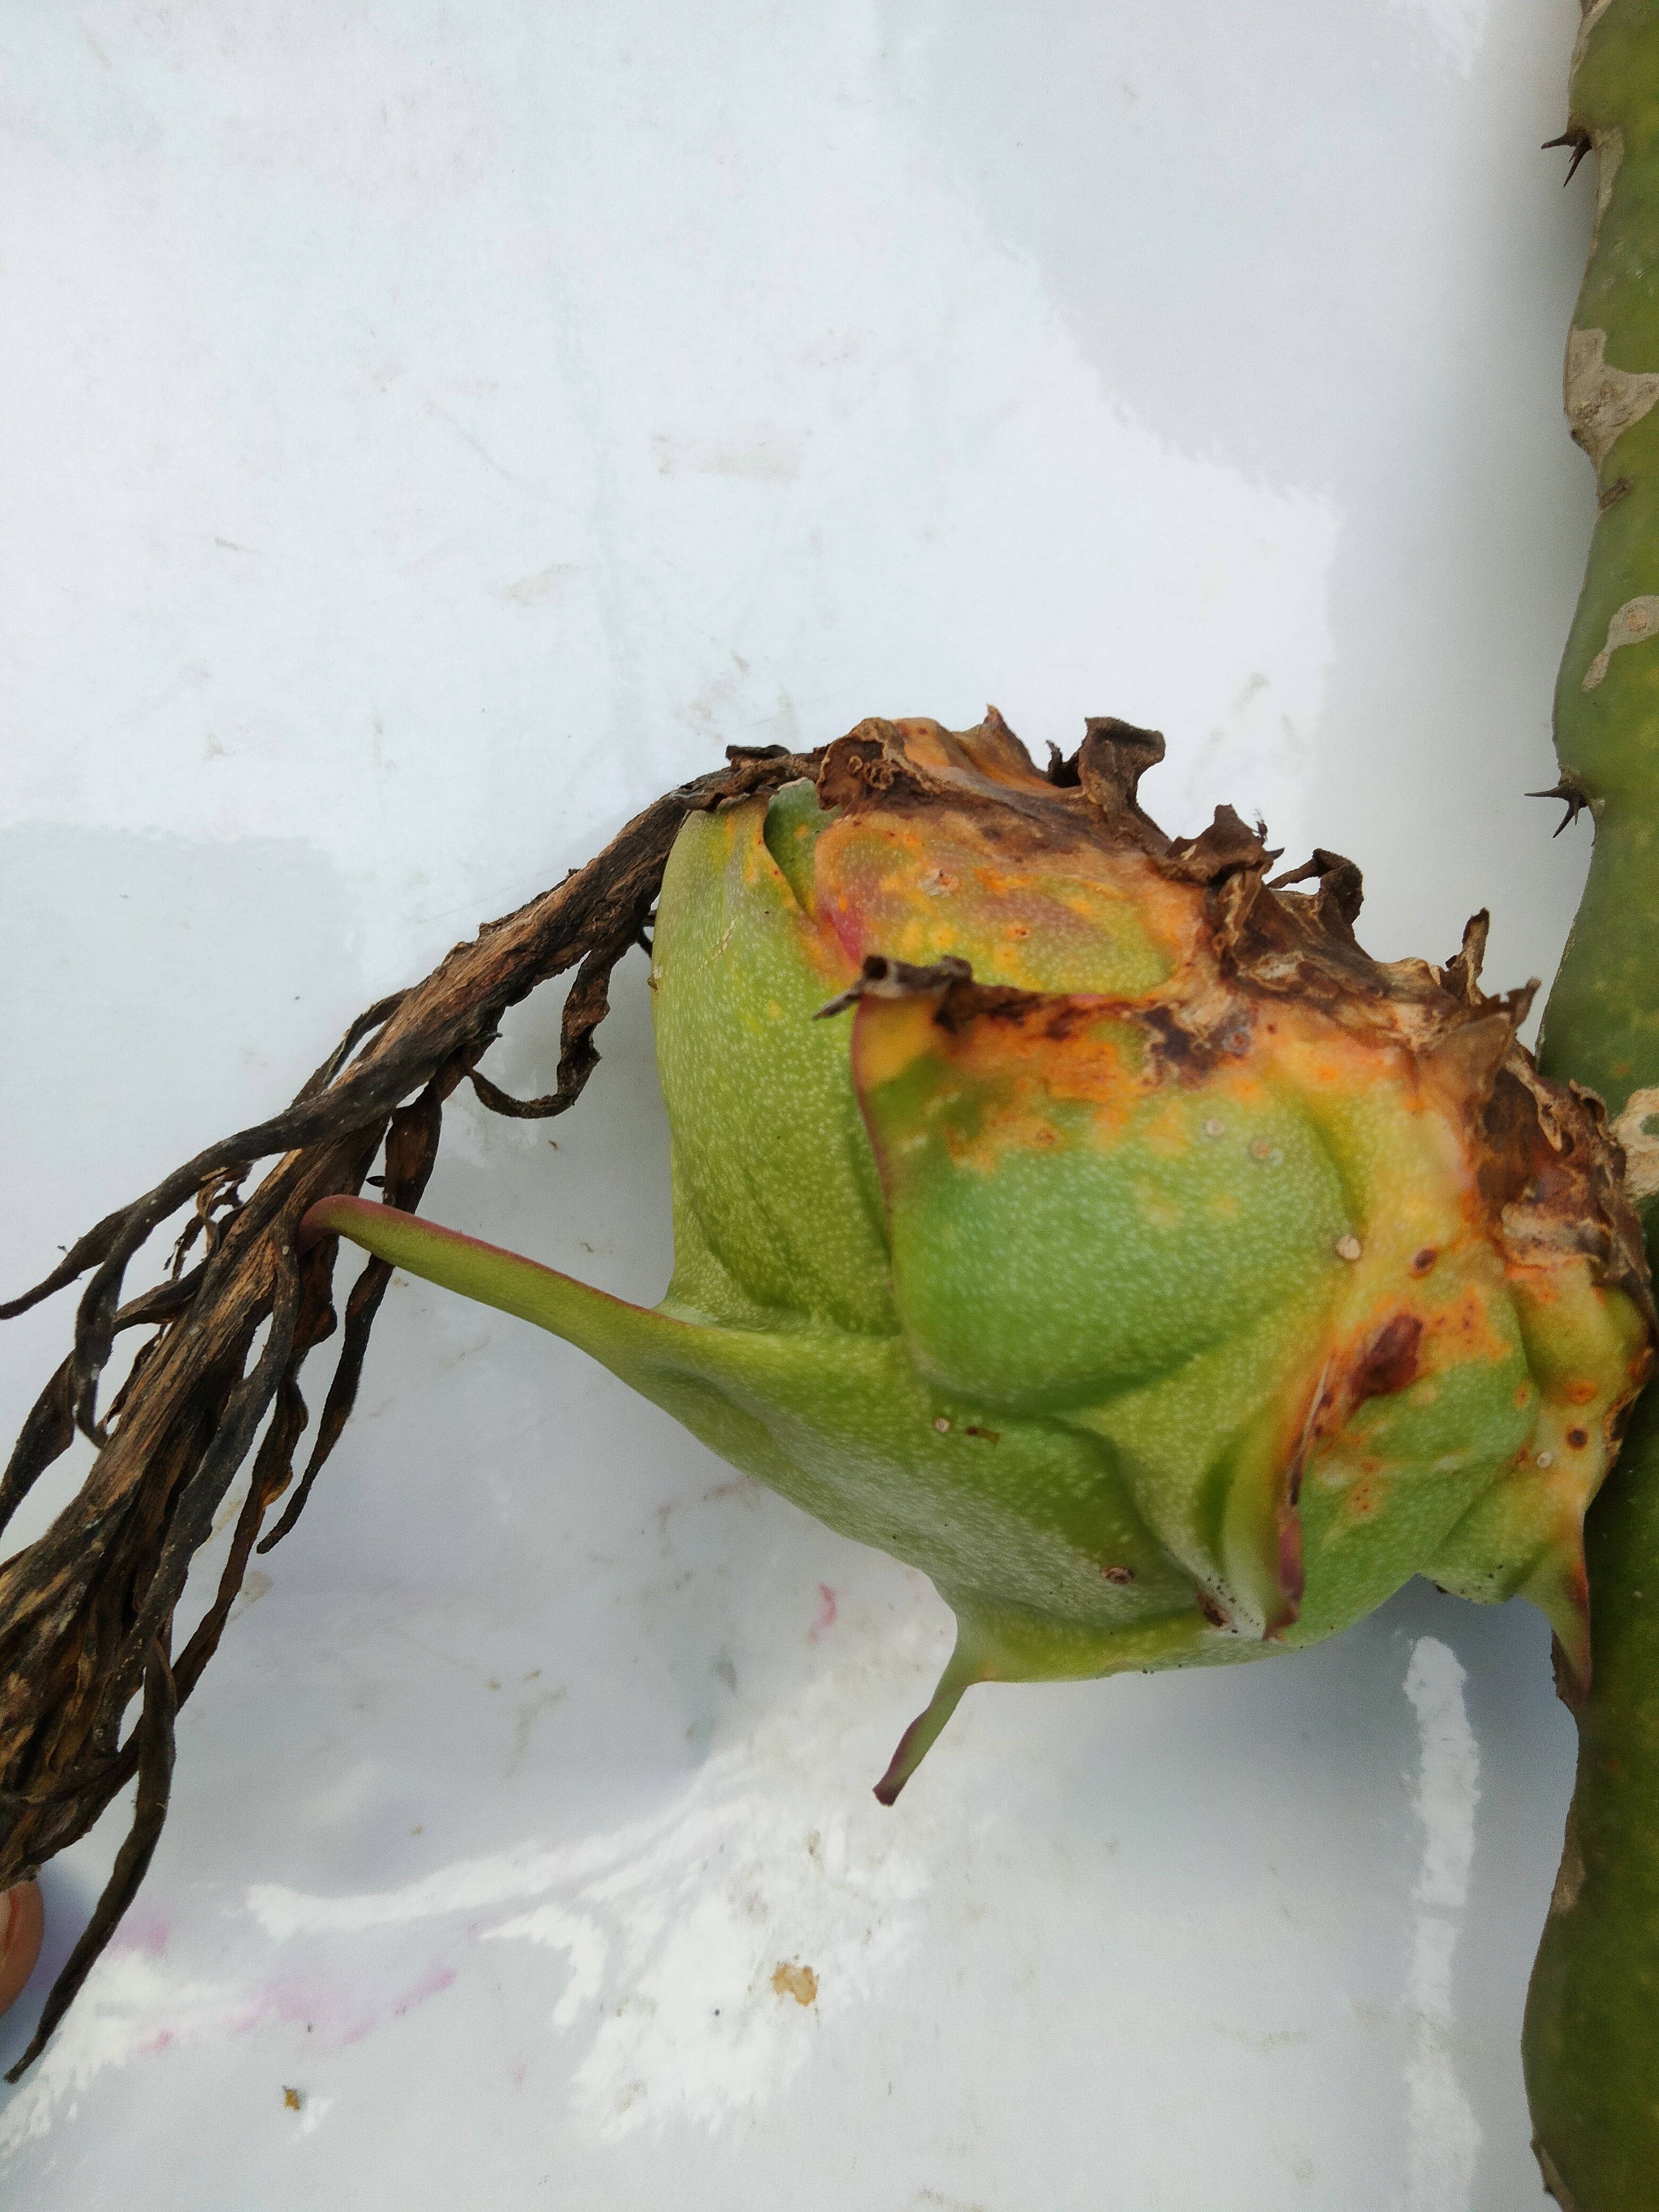
Label: Bad fruit